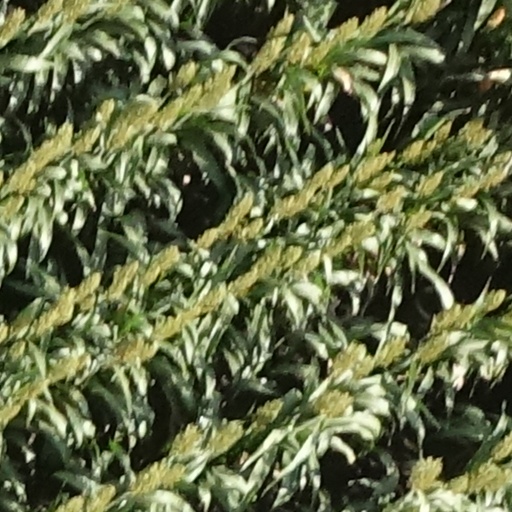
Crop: sorghum